8×50mmR Lebel

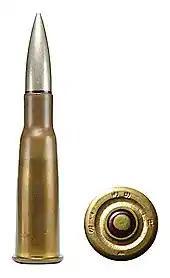
"balle" N

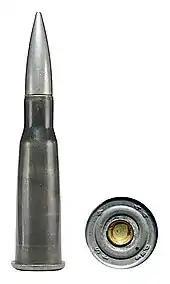
"balle" T

In order to safely accommodate pointed (spitzer) bullets inside the Lebel rifle magazine, a circular groove was machined around each primer cup at the case base on both "balle D am" and "balle N" ammunitions. The role of that circular groove is to receive the pointed bullet tip of the following round loaded inside the tube magazine, and keep it "at the side" of the case base of the previous cartridge, so the tip does not easily slide to the base center where the primer is located. The tapered form of the case itself did help too to keep pointed tips away from the primer cup of a round in front of another in the tube. Furthermore, all "balle D" and "balle M" French military ammunitions featured "convex primer covers" which are crimped in over the primer itself. Those small covers are not noticeable, but do provide a second effective protection against accidental primer percussion inside the Lebel's tube magazine. Wartime experiences (1914–1918) involving hundreds of millions of Lebel rounds fired in combat have entirely confirmed the effectiveness of these protections.